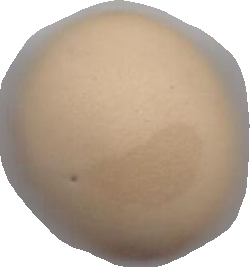
Variety: Grobogan